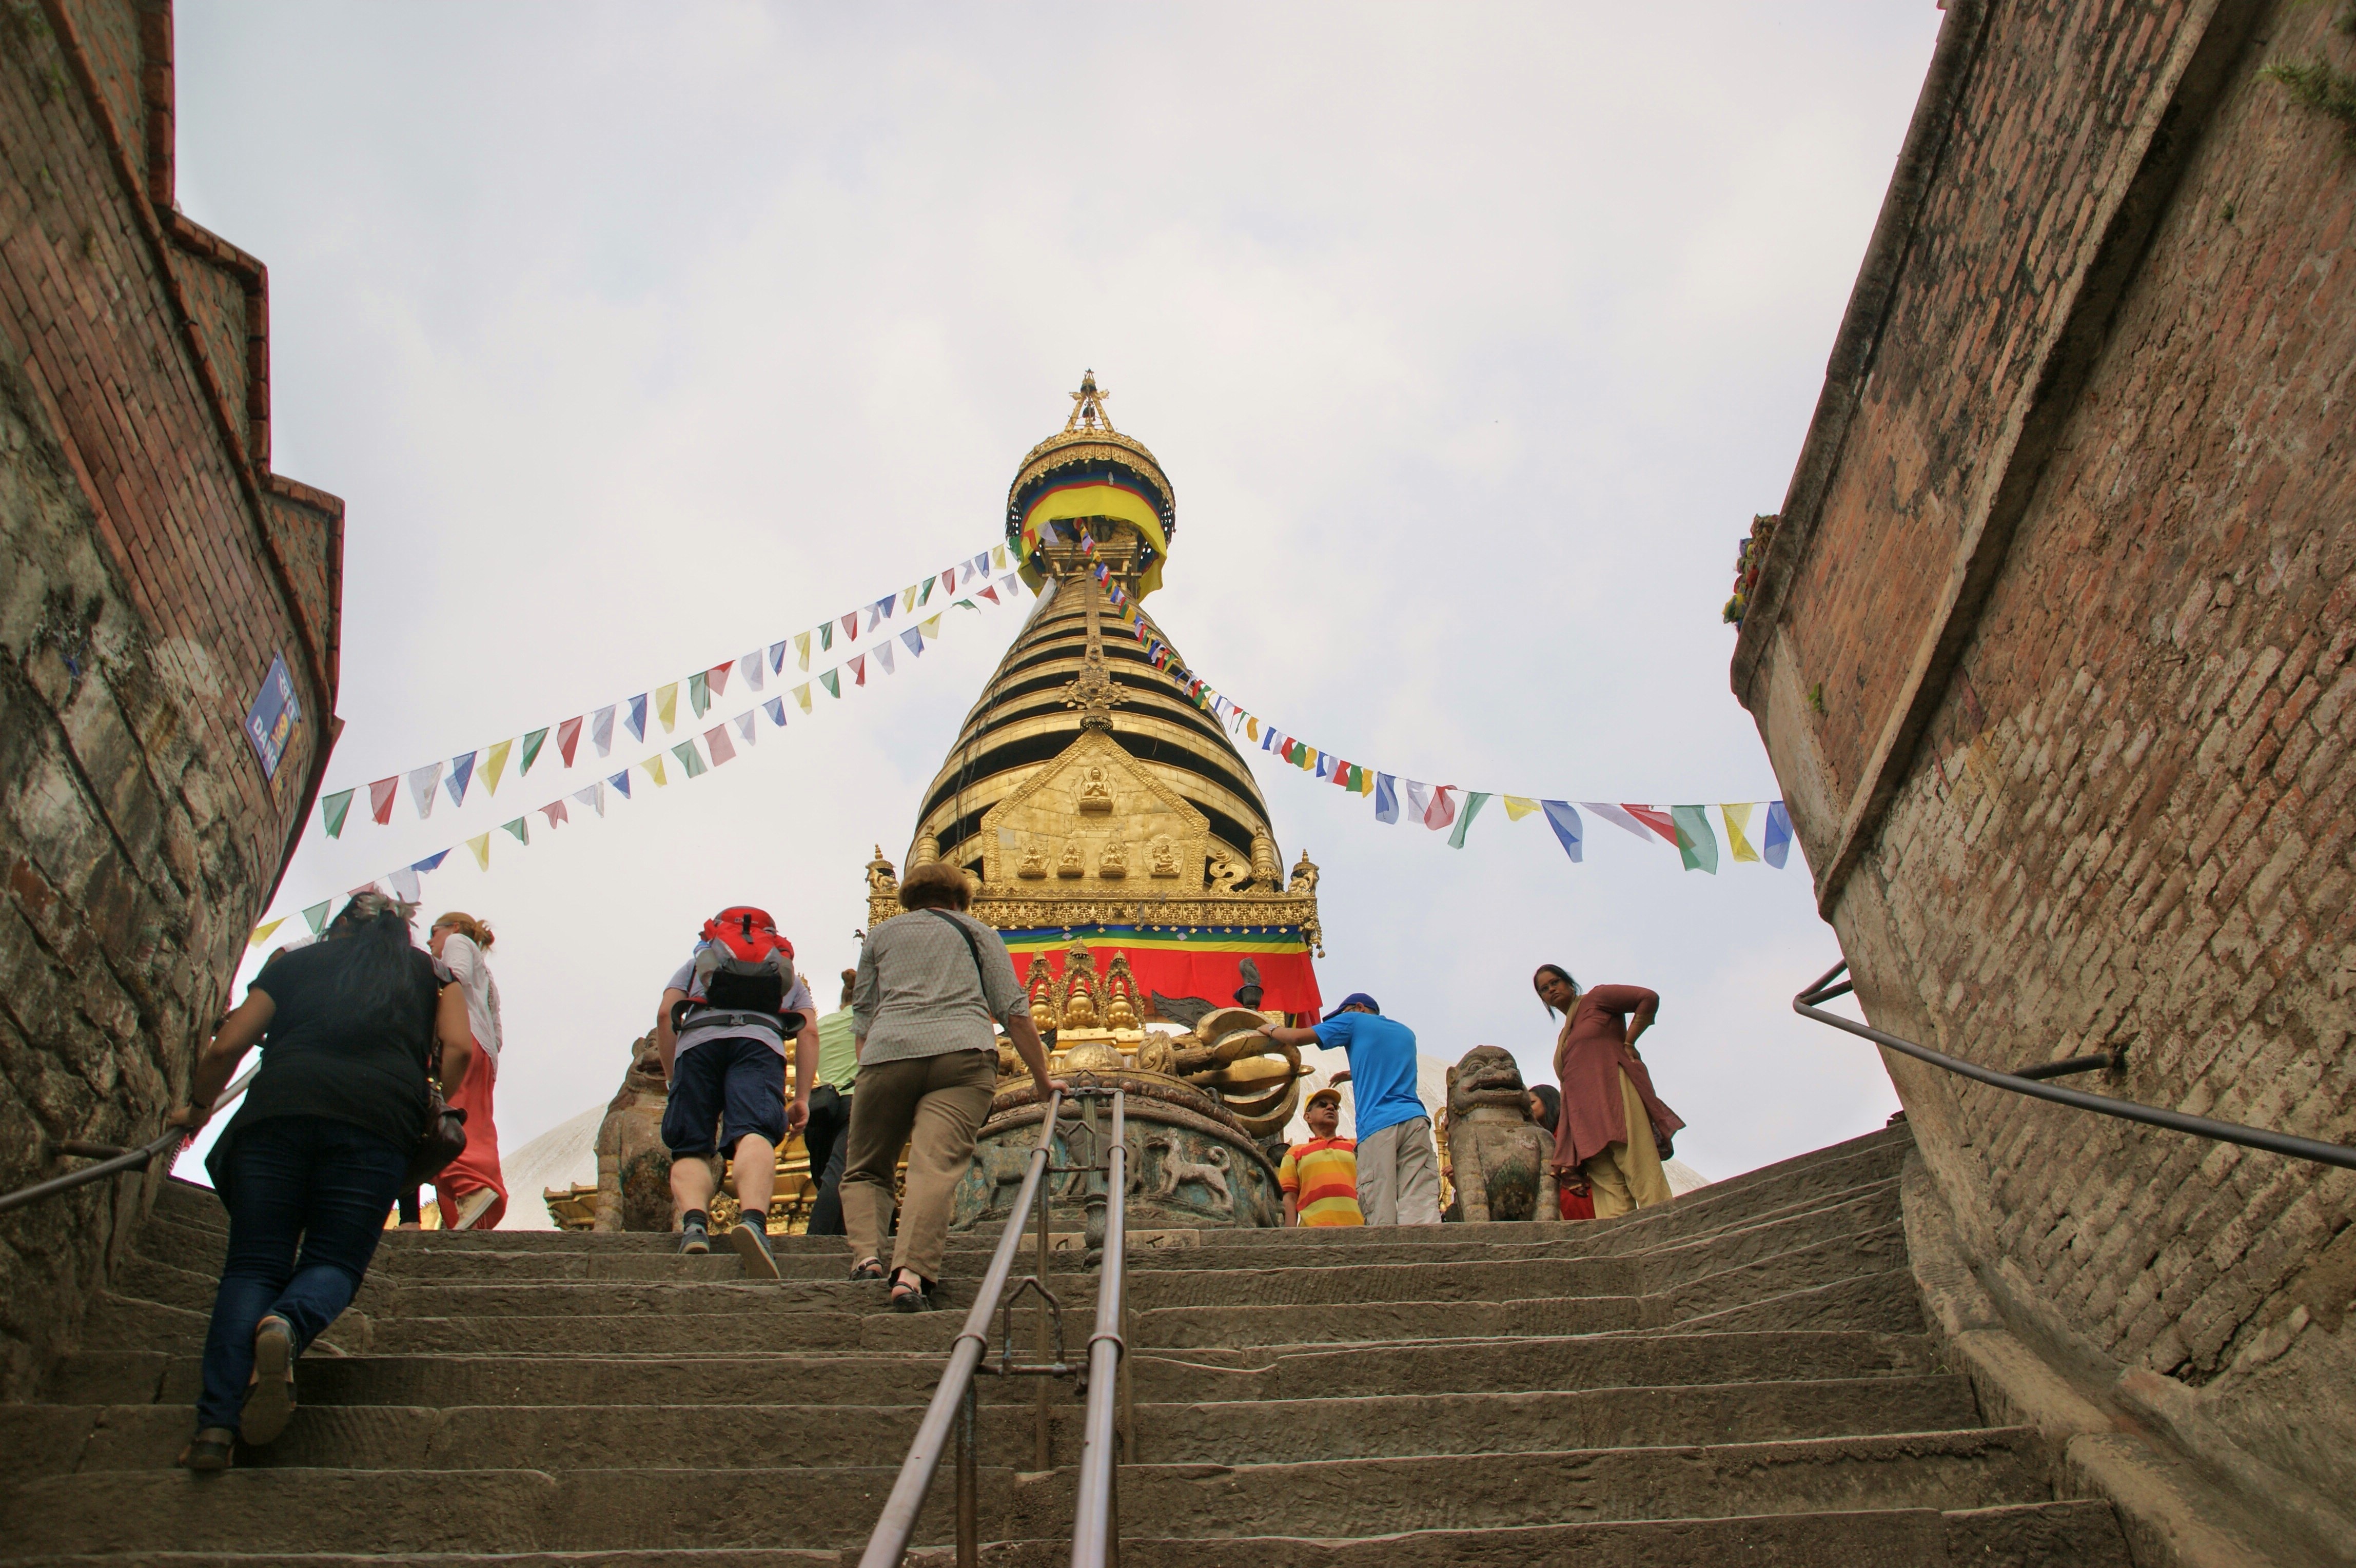
travel, tourism, place of worship, nepal, temple, stairs, monastery, stupa, kathmandu